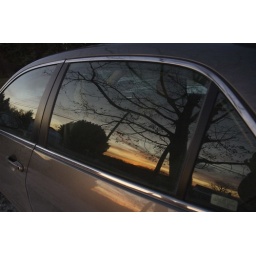
Reflection of sunset in car window